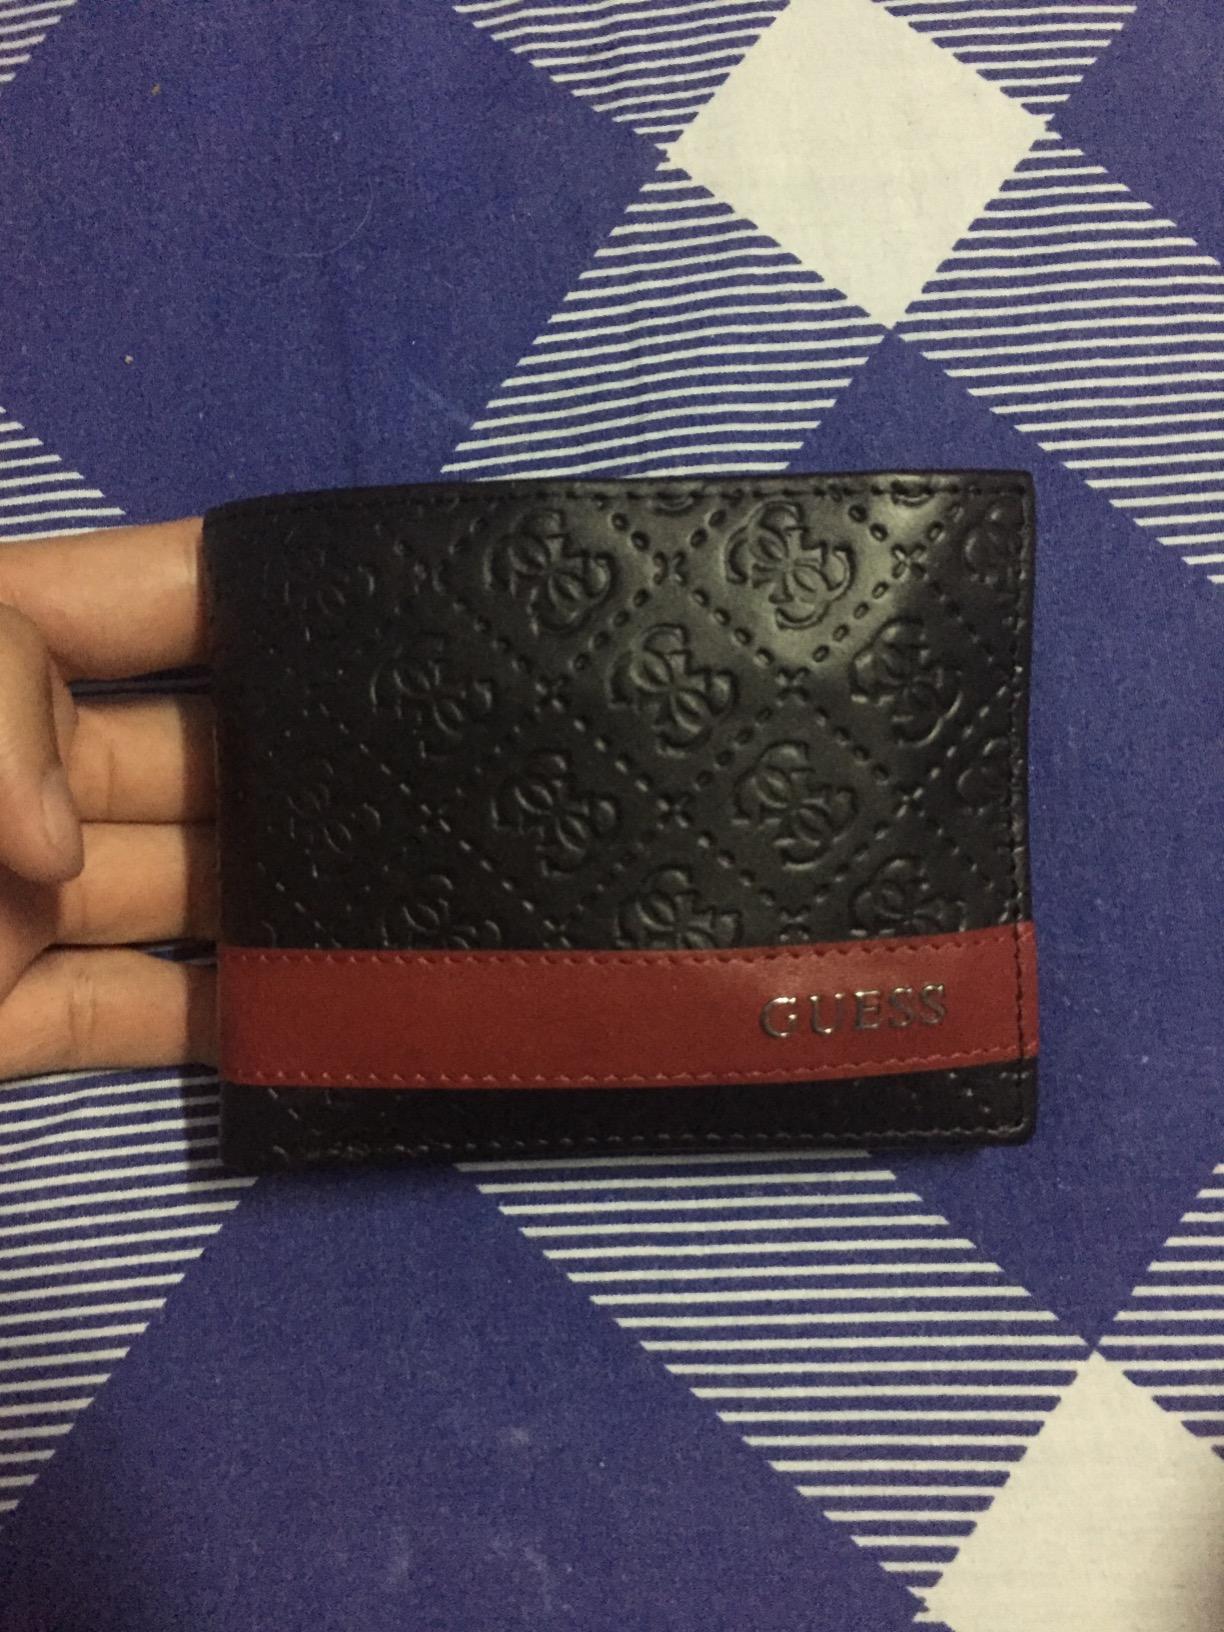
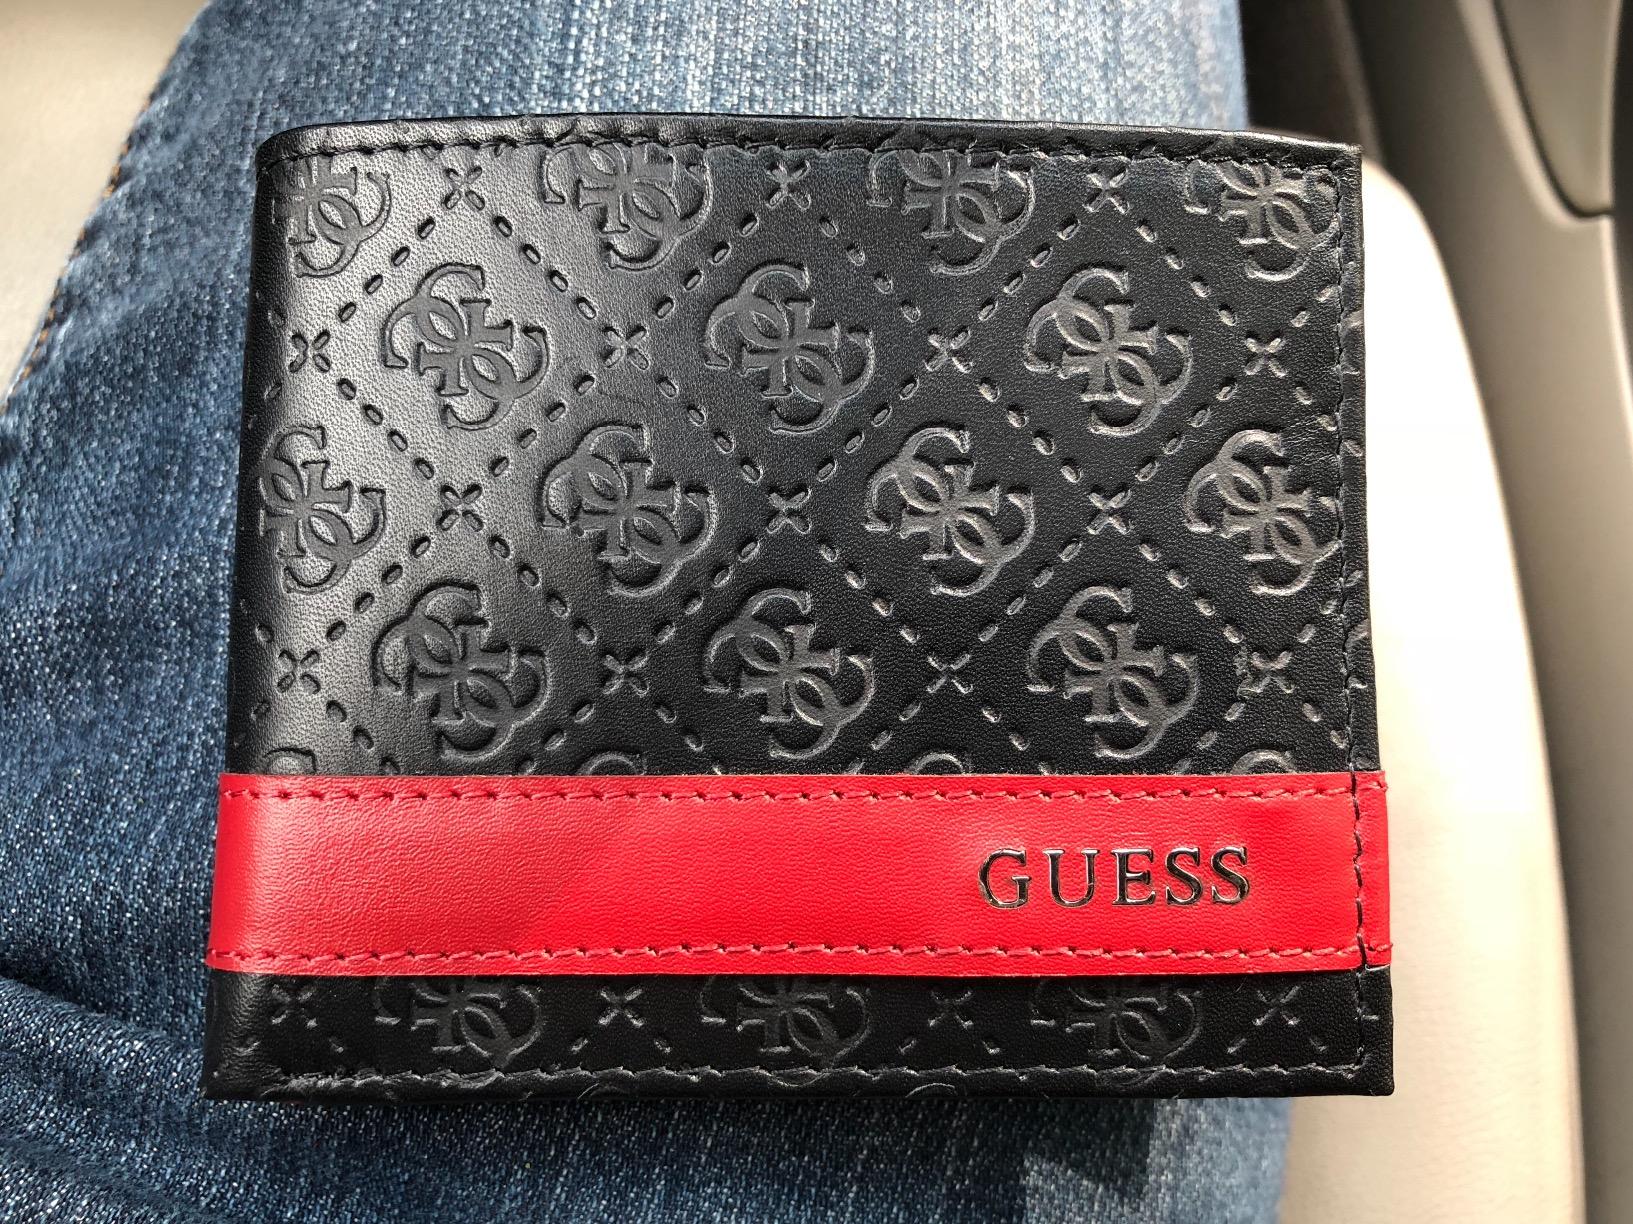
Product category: accessories_wallet
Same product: yes